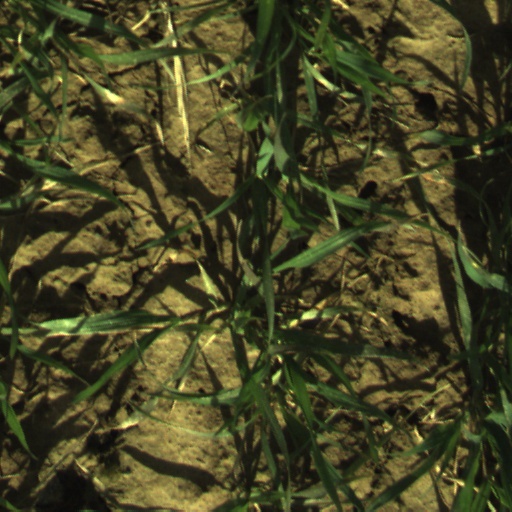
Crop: wheat